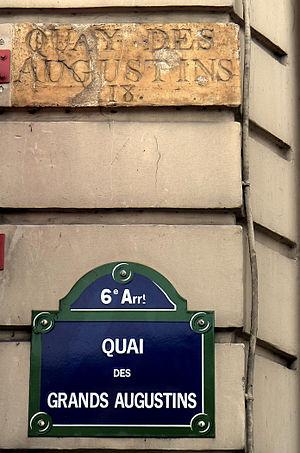
Quai des Grands-Augustins (Plaques et ancien nom) - Paris VI
Le quai des Grands-Augustins est un quai situé le long de la Seine, à Paris, sur la rive gauche, dans le 6ᵉ arrondissement, entre le pont Saint-Michel et le pont Neuf.